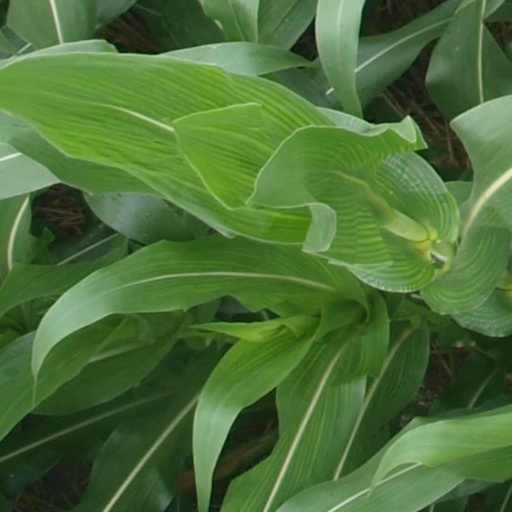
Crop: maize; corn